Azania (Somalia)

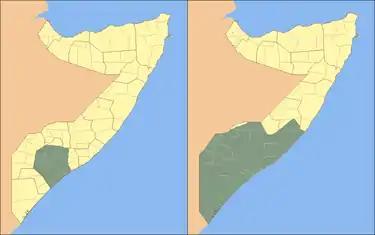
Territorial acquisitions of Harakat al-Shabaab from 31 January 2009 to December 2010

In October 2011, Kenya launched Operation Linda Nchi of the Kenyan army (with the support of Ethiopia and the TFG), ending in 2012 with the partial ousting of al-Shabaab and the capture of Kismayo.